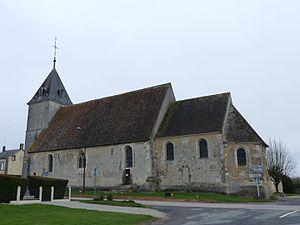
L'église Saint-Gervais-et-Saint-Protais à Feings (Orne, Normandie, France).
Feings est une commune française, située dans le département de l'Orne en région Normandie, peuplée de 191 habitants.